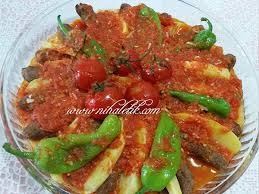
Yemek: izmir_kofte